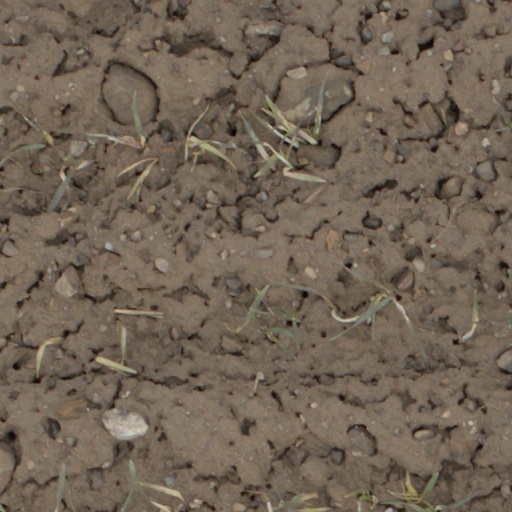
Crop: wheat